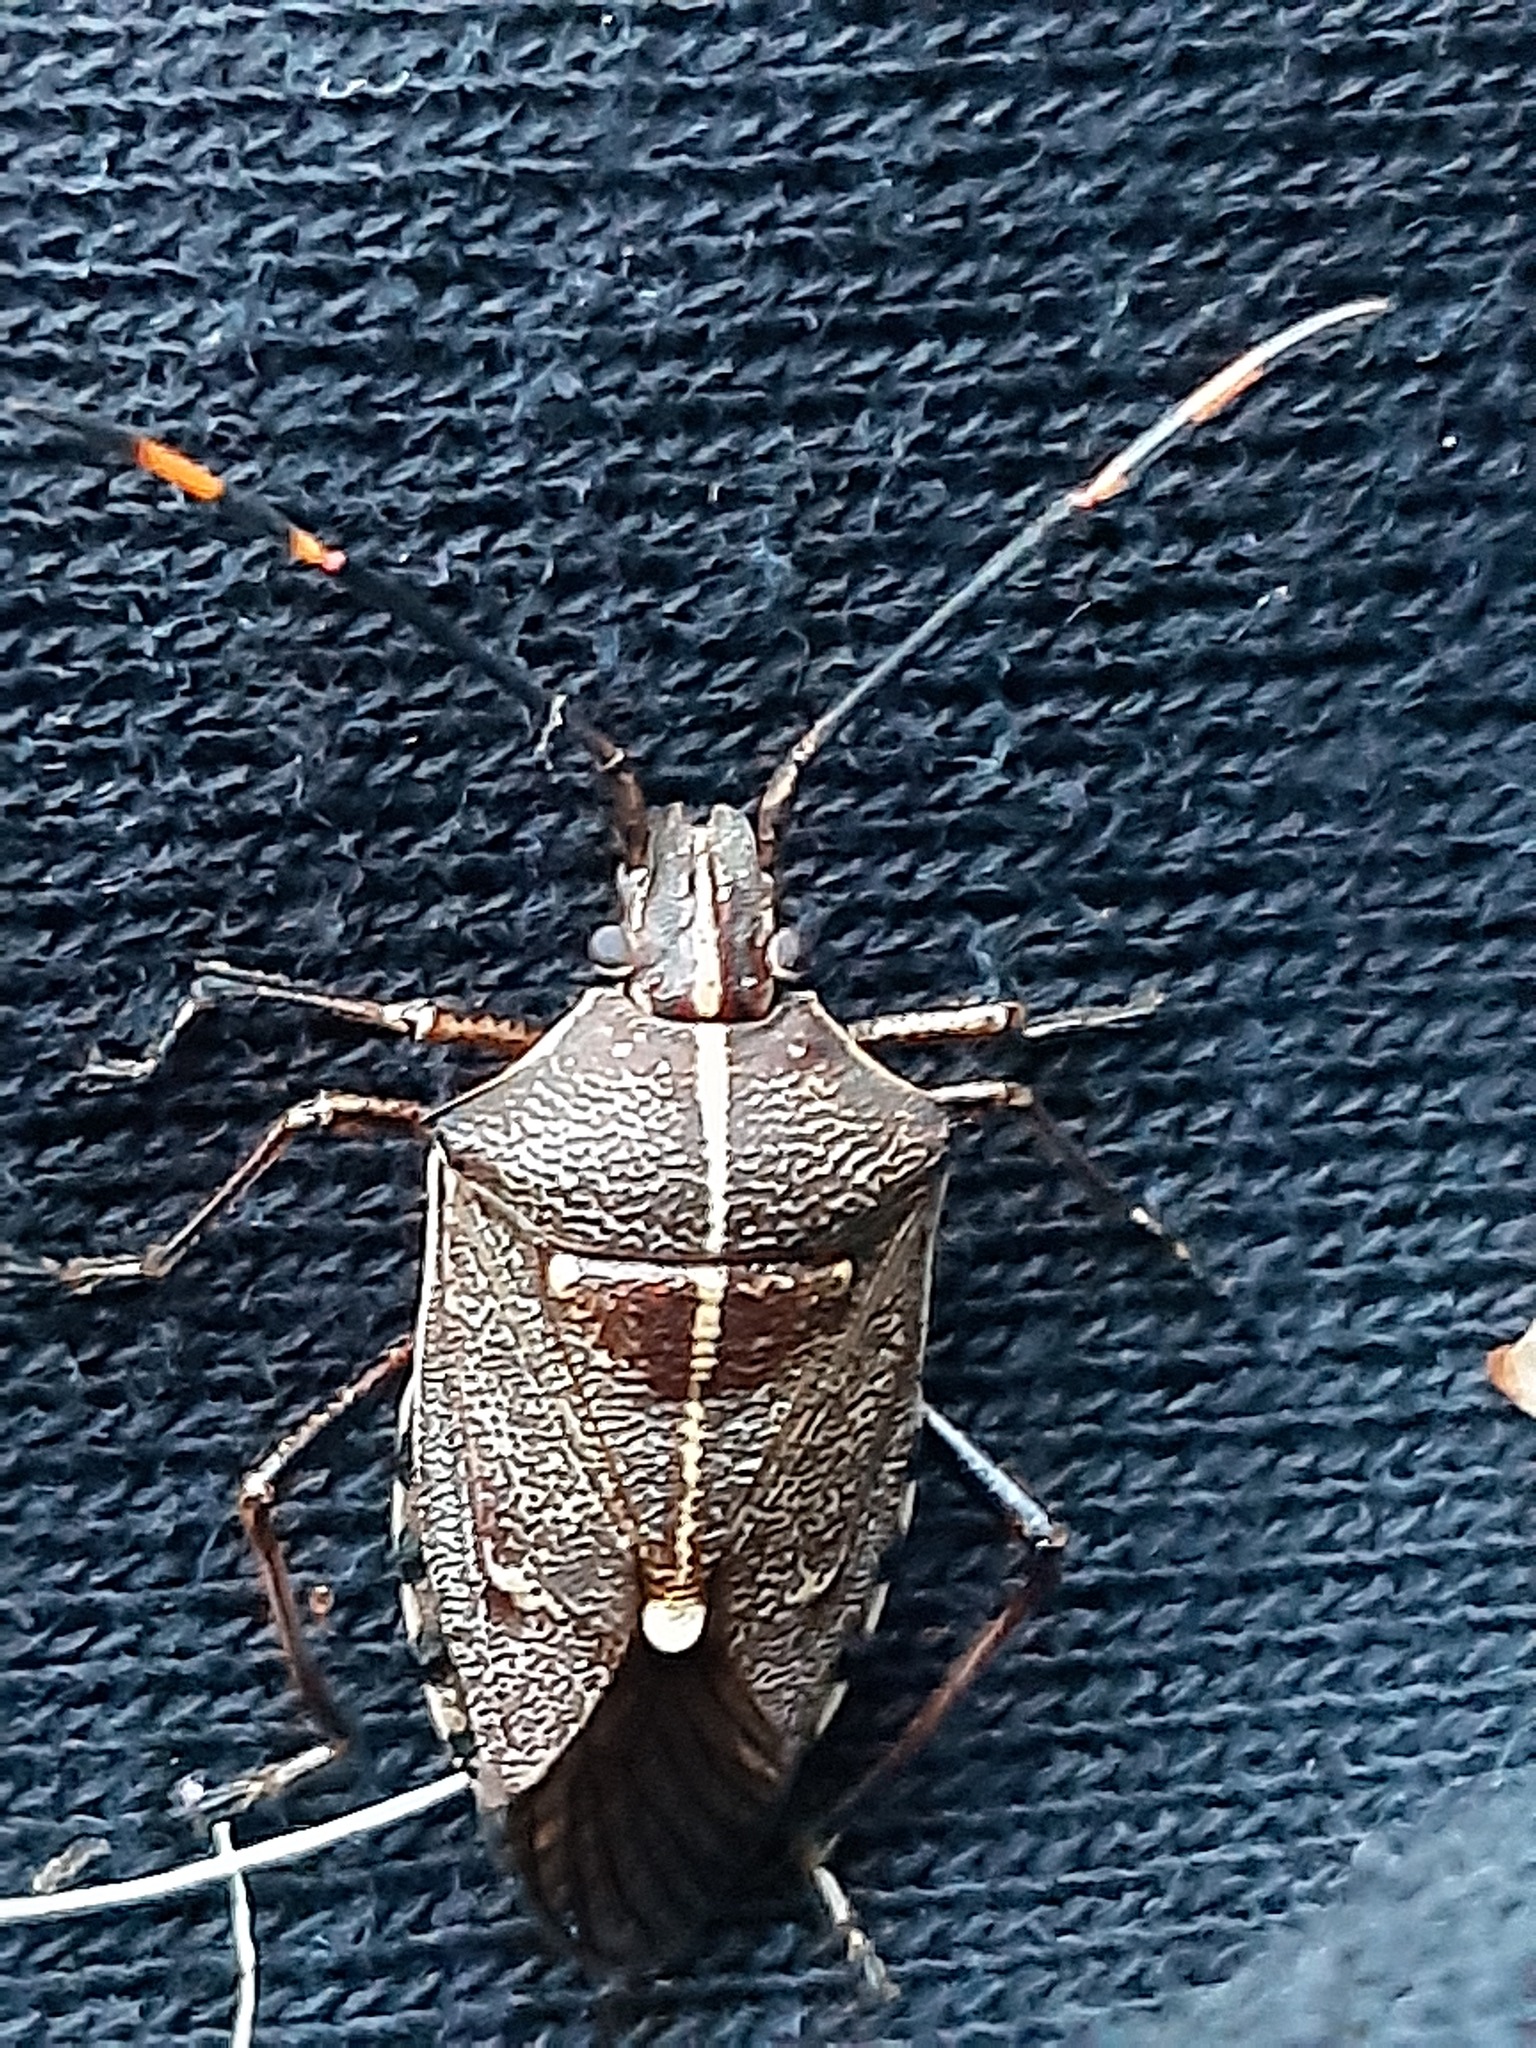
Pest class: stink_bug